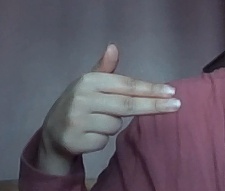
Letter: ghain